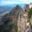
Label: mountain